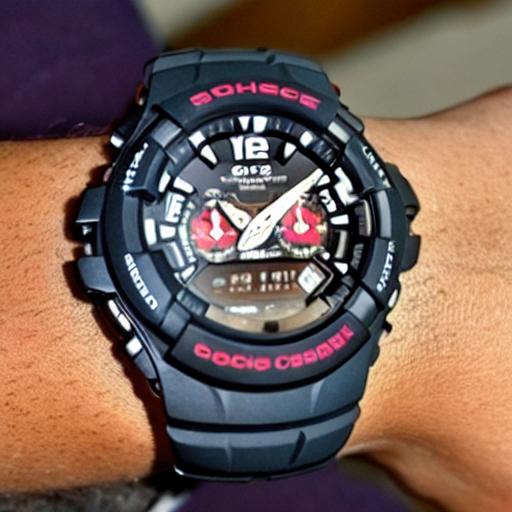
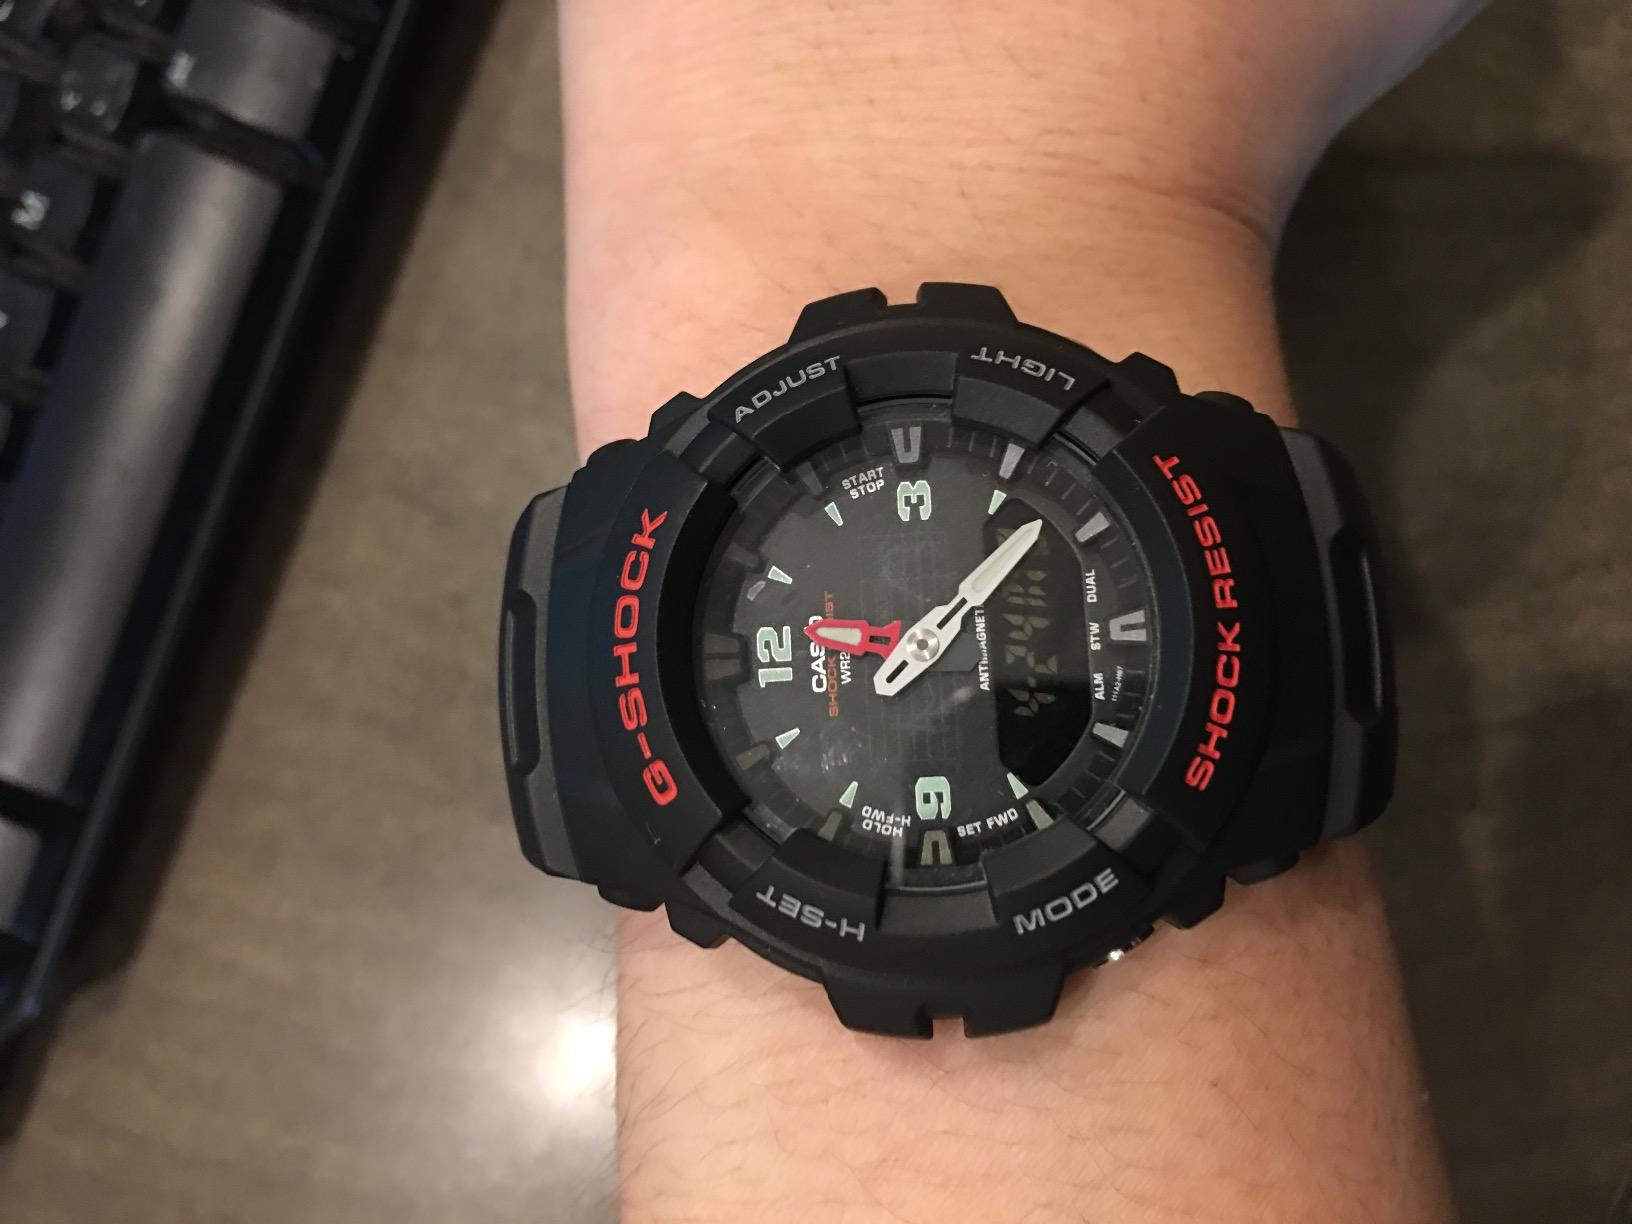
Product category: accessories_watch
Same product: no